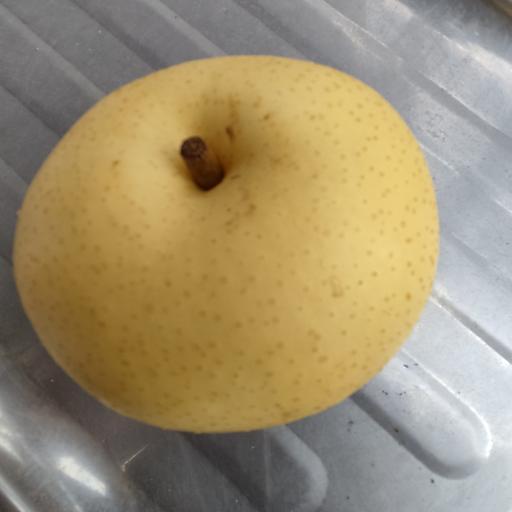
Crop type: White Pear